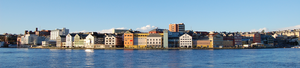
Kristiansund
Kristiansunds skyline
Kristiansund er en by i Norge der fik status som købstad i 1742 af Christian 6., konge i Danmark-Norge. Kongen havde nogle år tidligere besøgt stedet på sin store rejse i Norge. Kristiansund ligger i Møre og Romsdal amt, og er specielt kendt for produktion af klipfisk. I dag er byen base for olie- og gasvirksomheden på Haltenbanken, den del af den norske kontinentalsokkel som ligger ud for Midt-Norge. Byen, som er venskabsby med Fredericia, har i dag ca. 23.000 indbyggere. Før 1742 hed stedet Lille-Fosen, og var ladested under den større købstad Trondhjem.